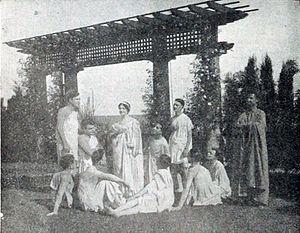
Purity est un film américain muet réalisé par Rae Berger, réalisé en 1916. Ce film, connu pour ses scènes de nudité, fut récemment redécouvert, même s'il n'est pas encore accessible au public.